Contrapasso (Westworld)

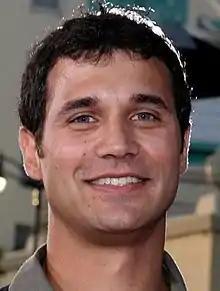
Composer Ramin Djawadi created the episode's musical score.

In an interview, composer Ramin Djawadi spoke about the song "Something I Can Never Have" by Nine Inch Nails, that was translated in the episode. He said, "You can kind of picture a string quartet being in the room somewhere, performing this song, in this setting, right?"